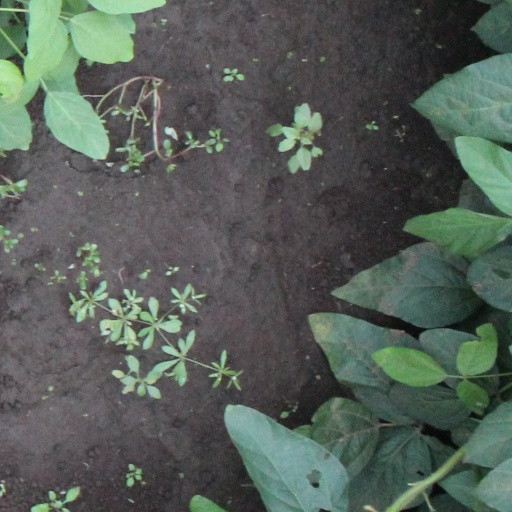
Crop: soybean